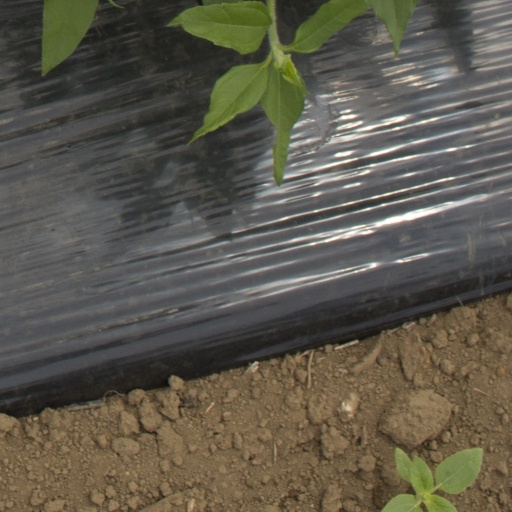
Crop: Jerusalem artichoke